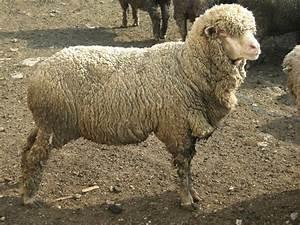
sheep